E. Bradford Burns

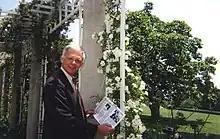
E. Bradford Burns

Edward Bradford Burns (1933-1995) was an American historian and university professor who specialized in Latin America, particularly Brazil and Nicaragua.